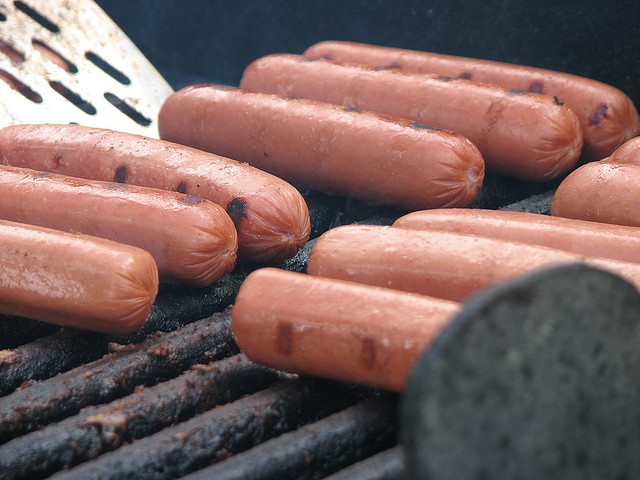
user: Given an image and a question. Answer the question in a short answer. Question: How much longer until these are cooked? Short Answer:
assistant: 1 minute